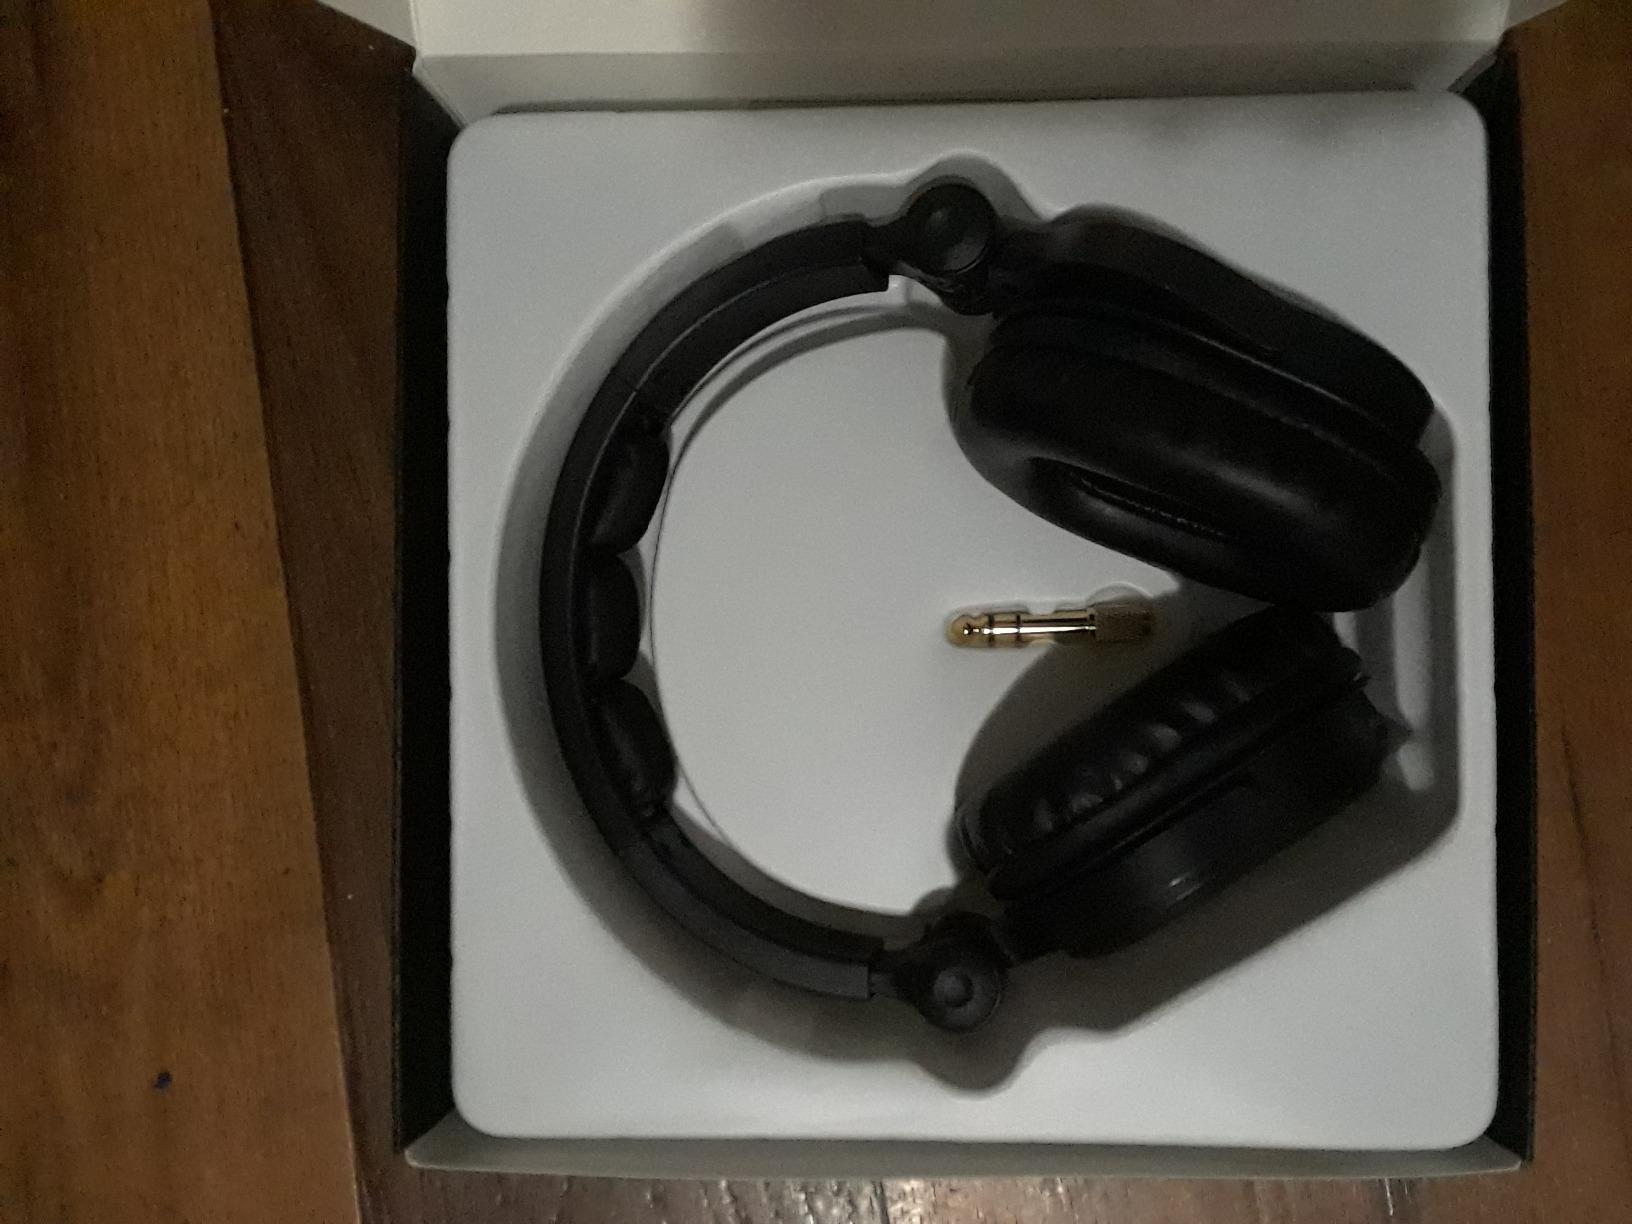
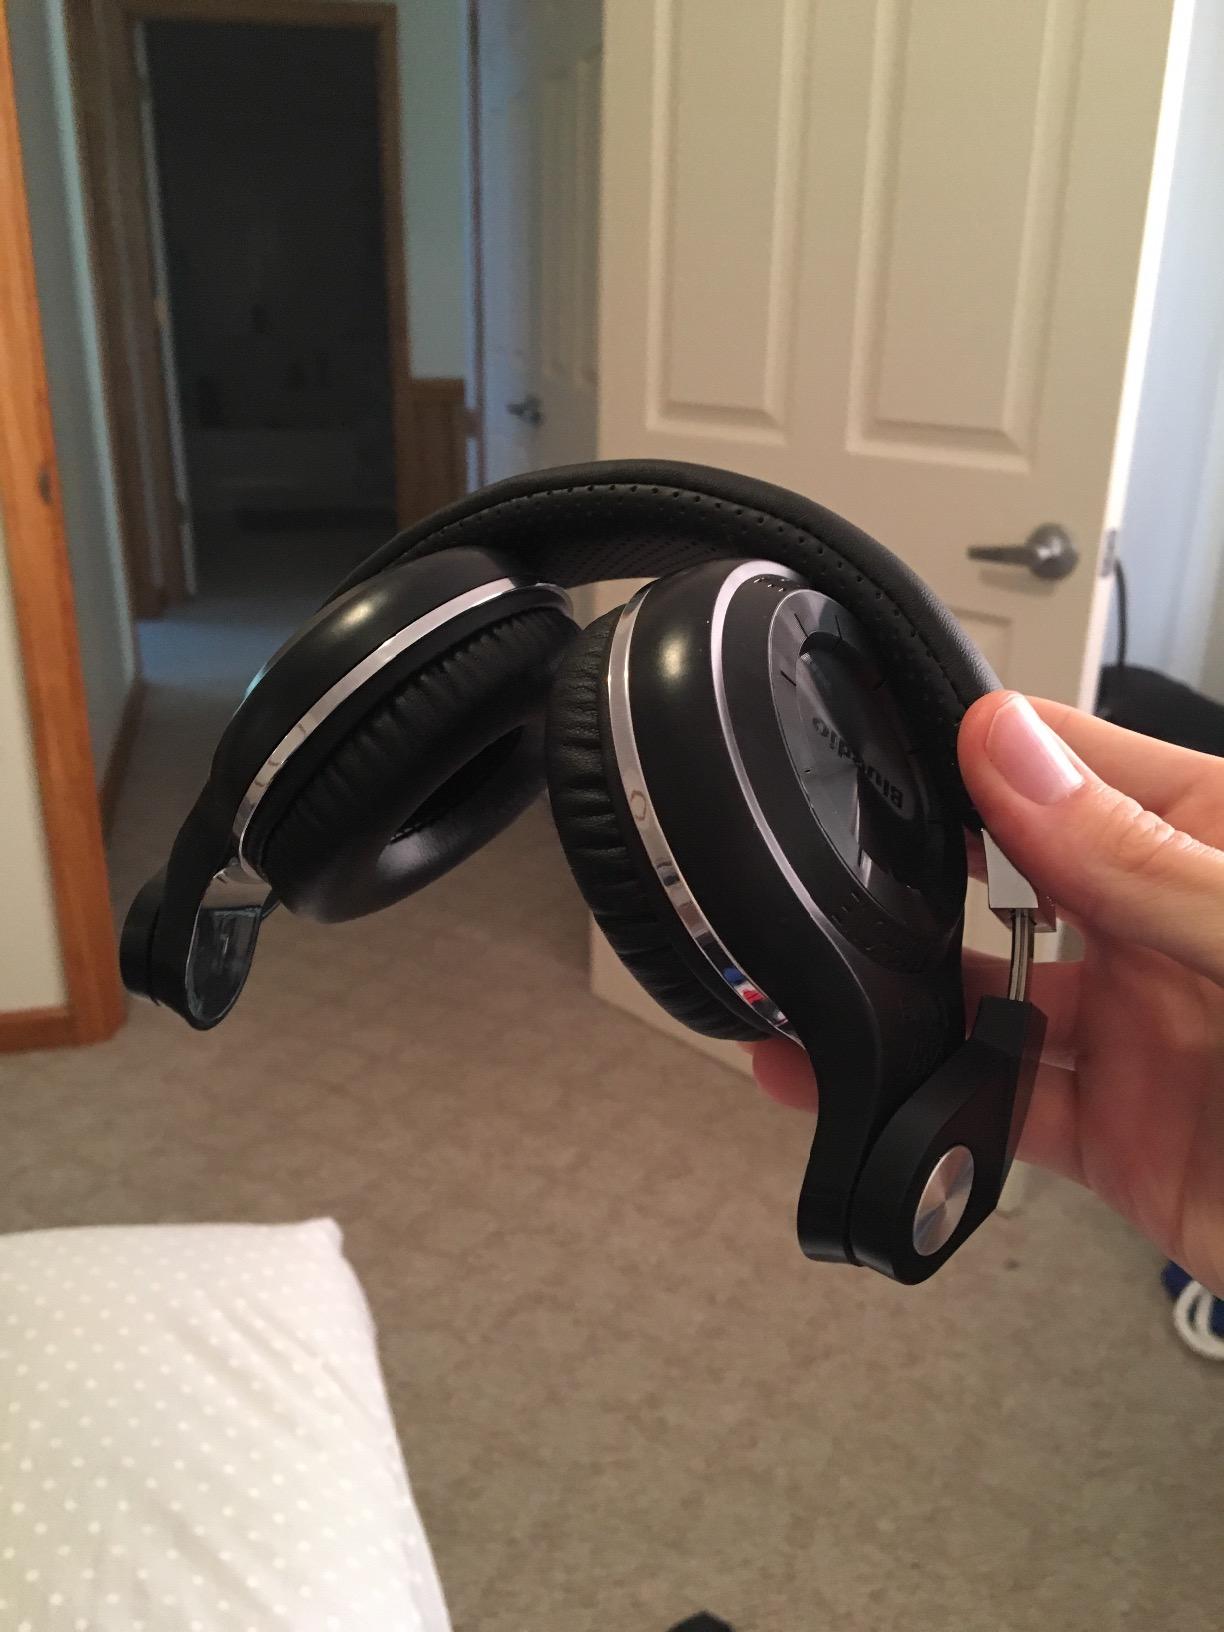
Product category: headphones
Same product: no